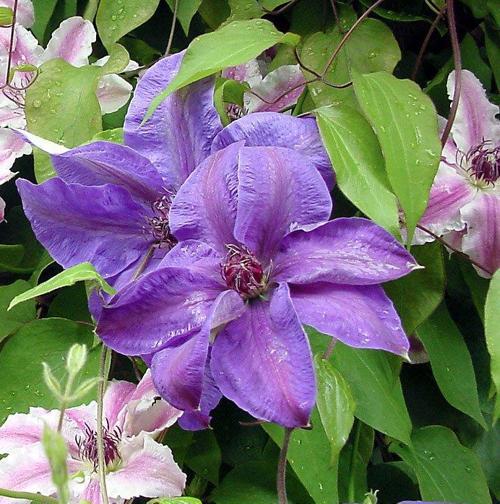
Label: clematis